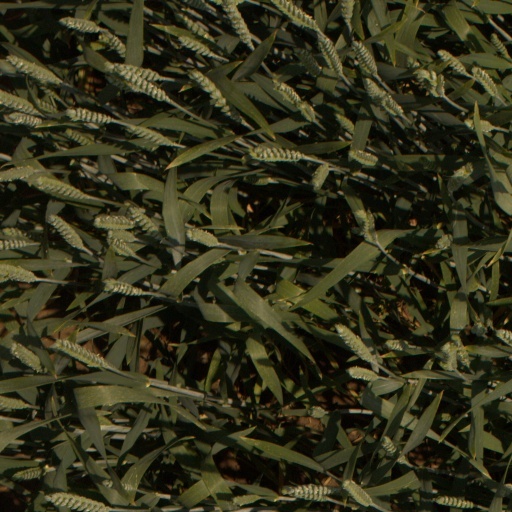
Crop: wheat